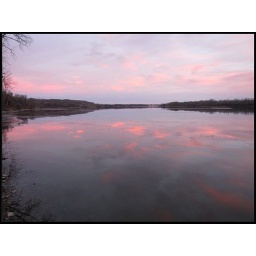
lake in rose and blue